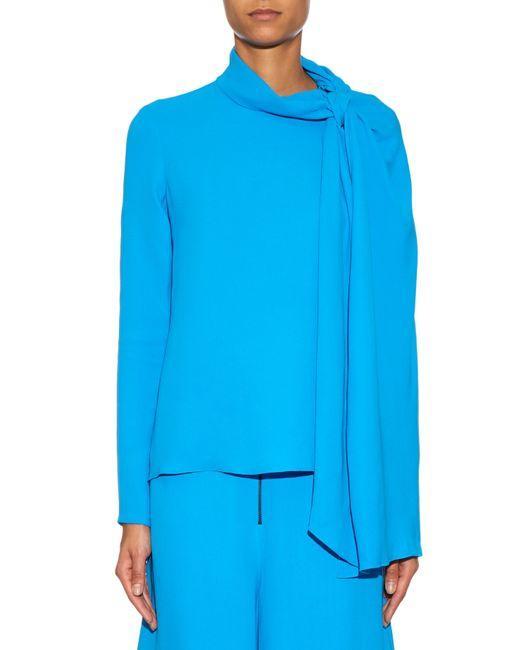
Fließender Anzug mit Bindedetail in leuchtendem Blau